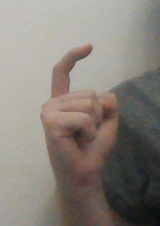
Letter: ra